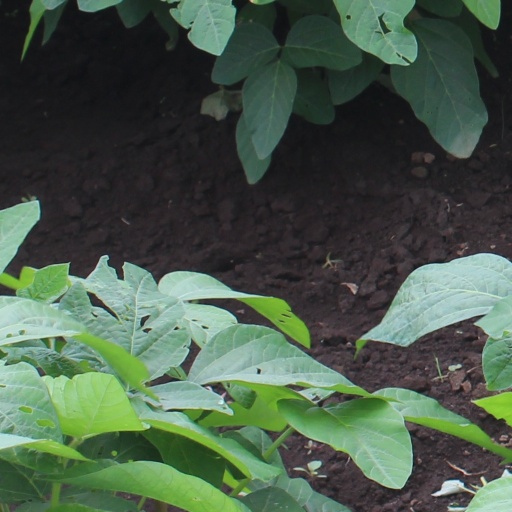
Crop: soybean